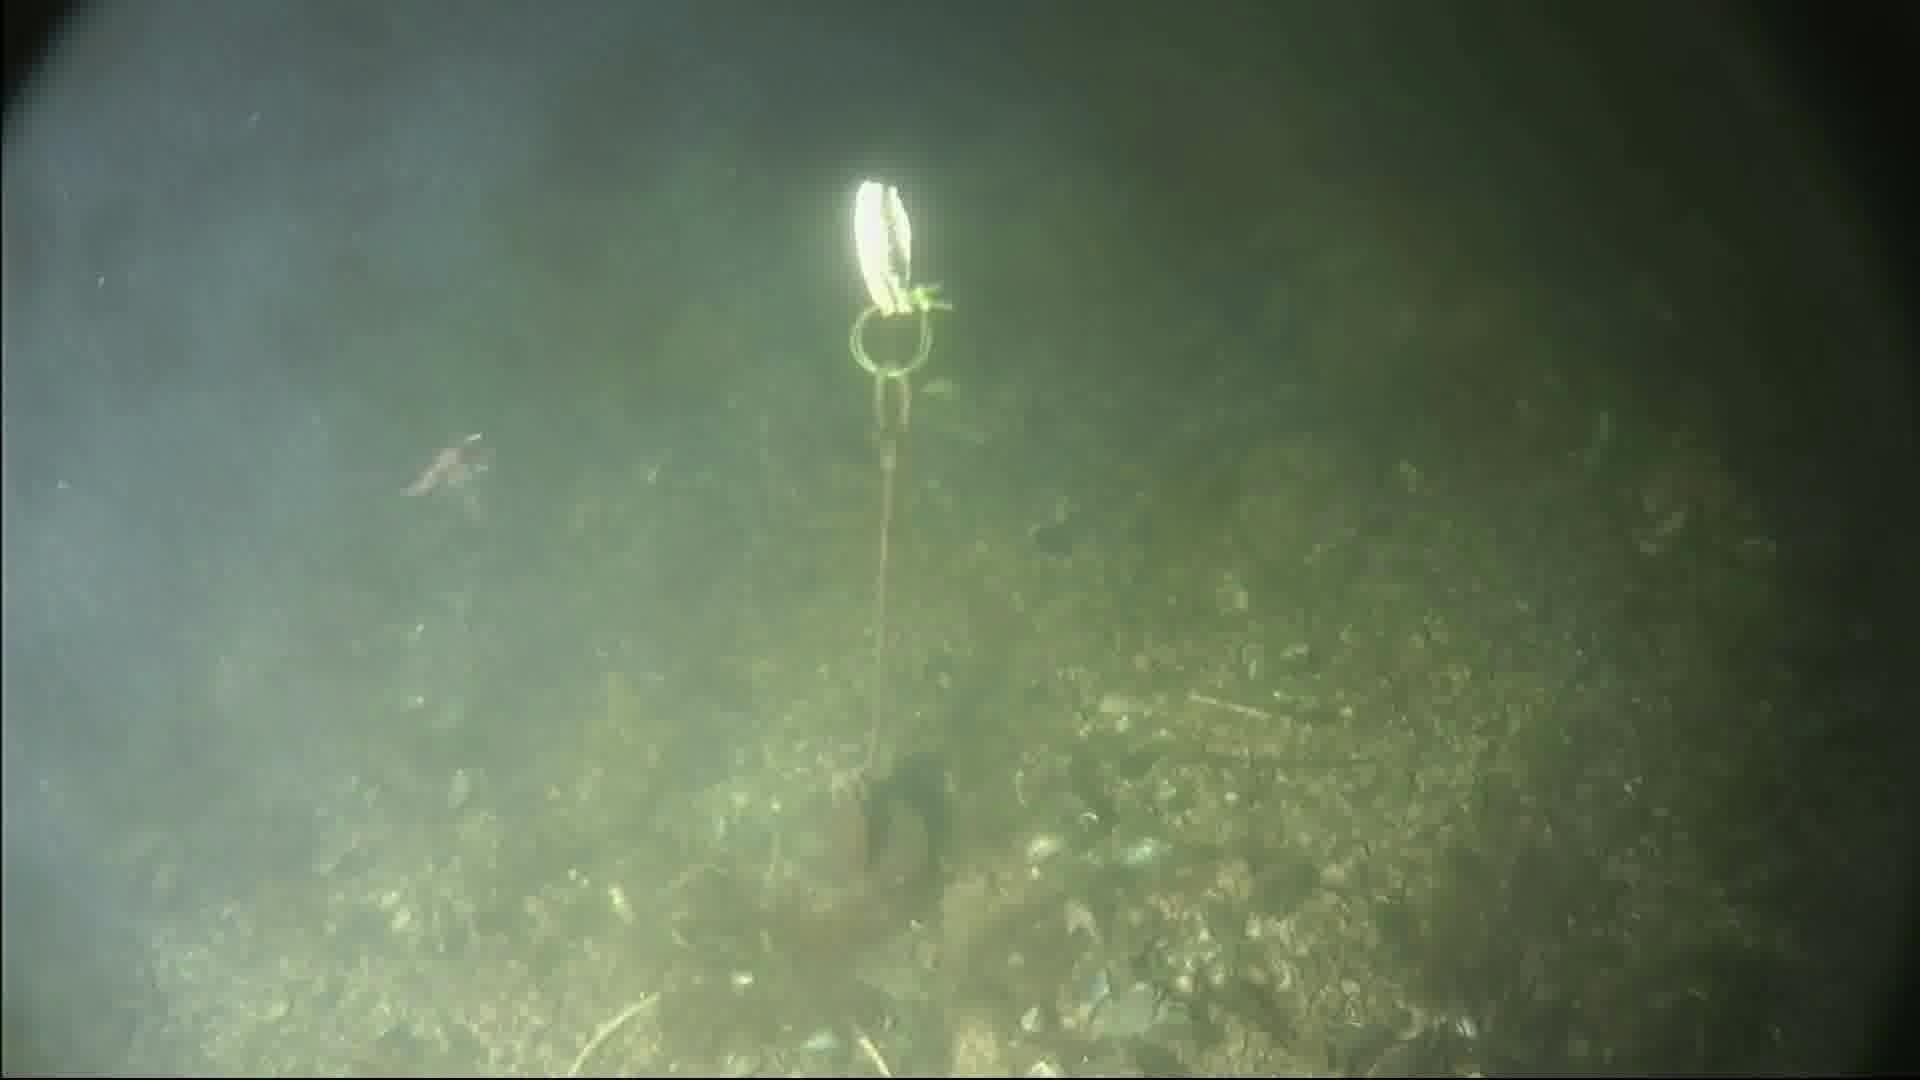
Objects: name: shrimp